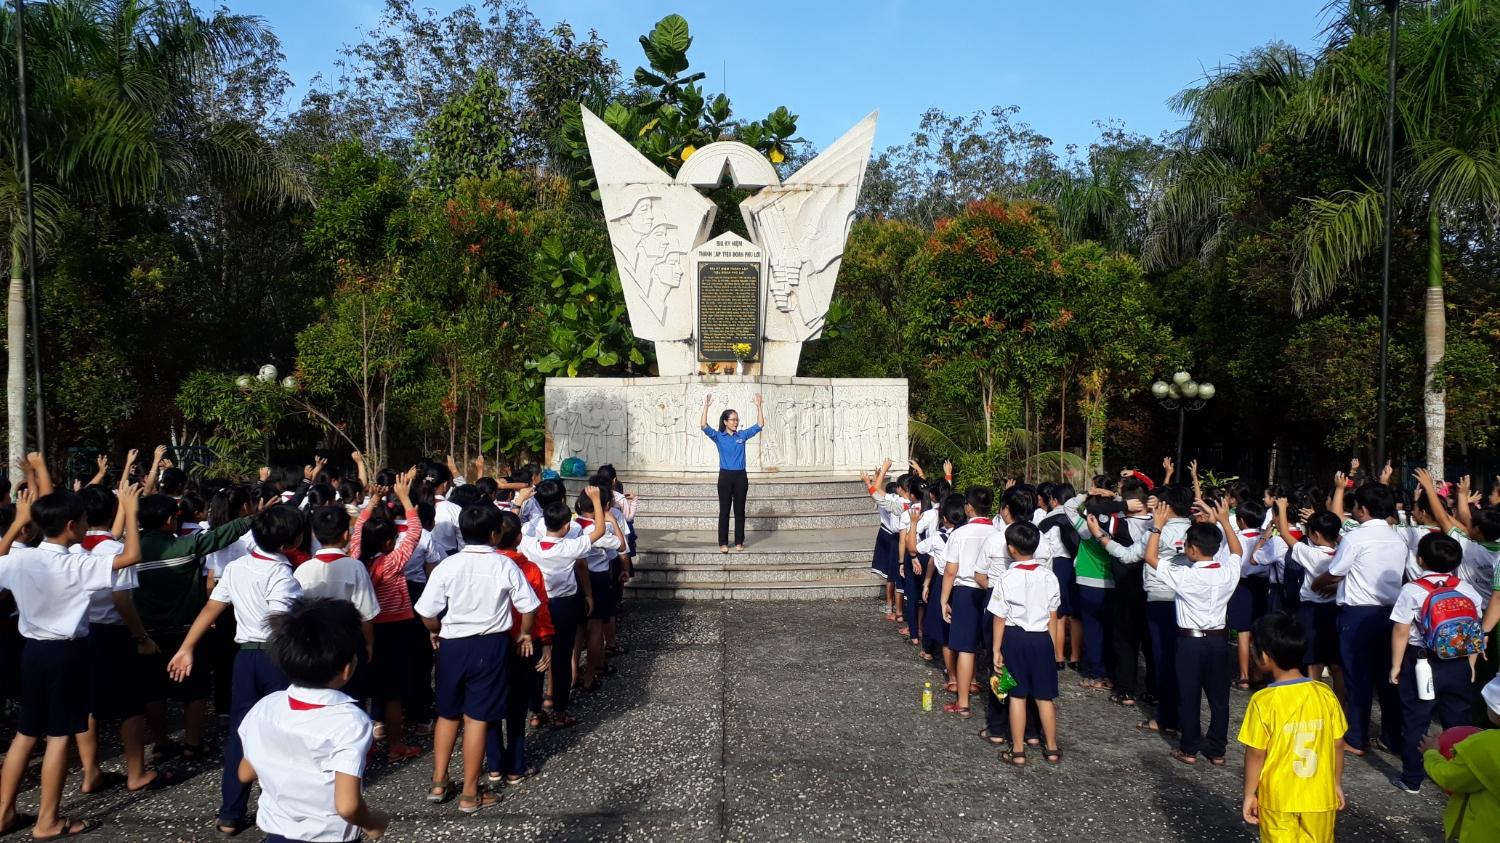
đây là khung cảnh xuất hiện ở trước một cái đài tưởng niệm